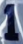
Number: 1